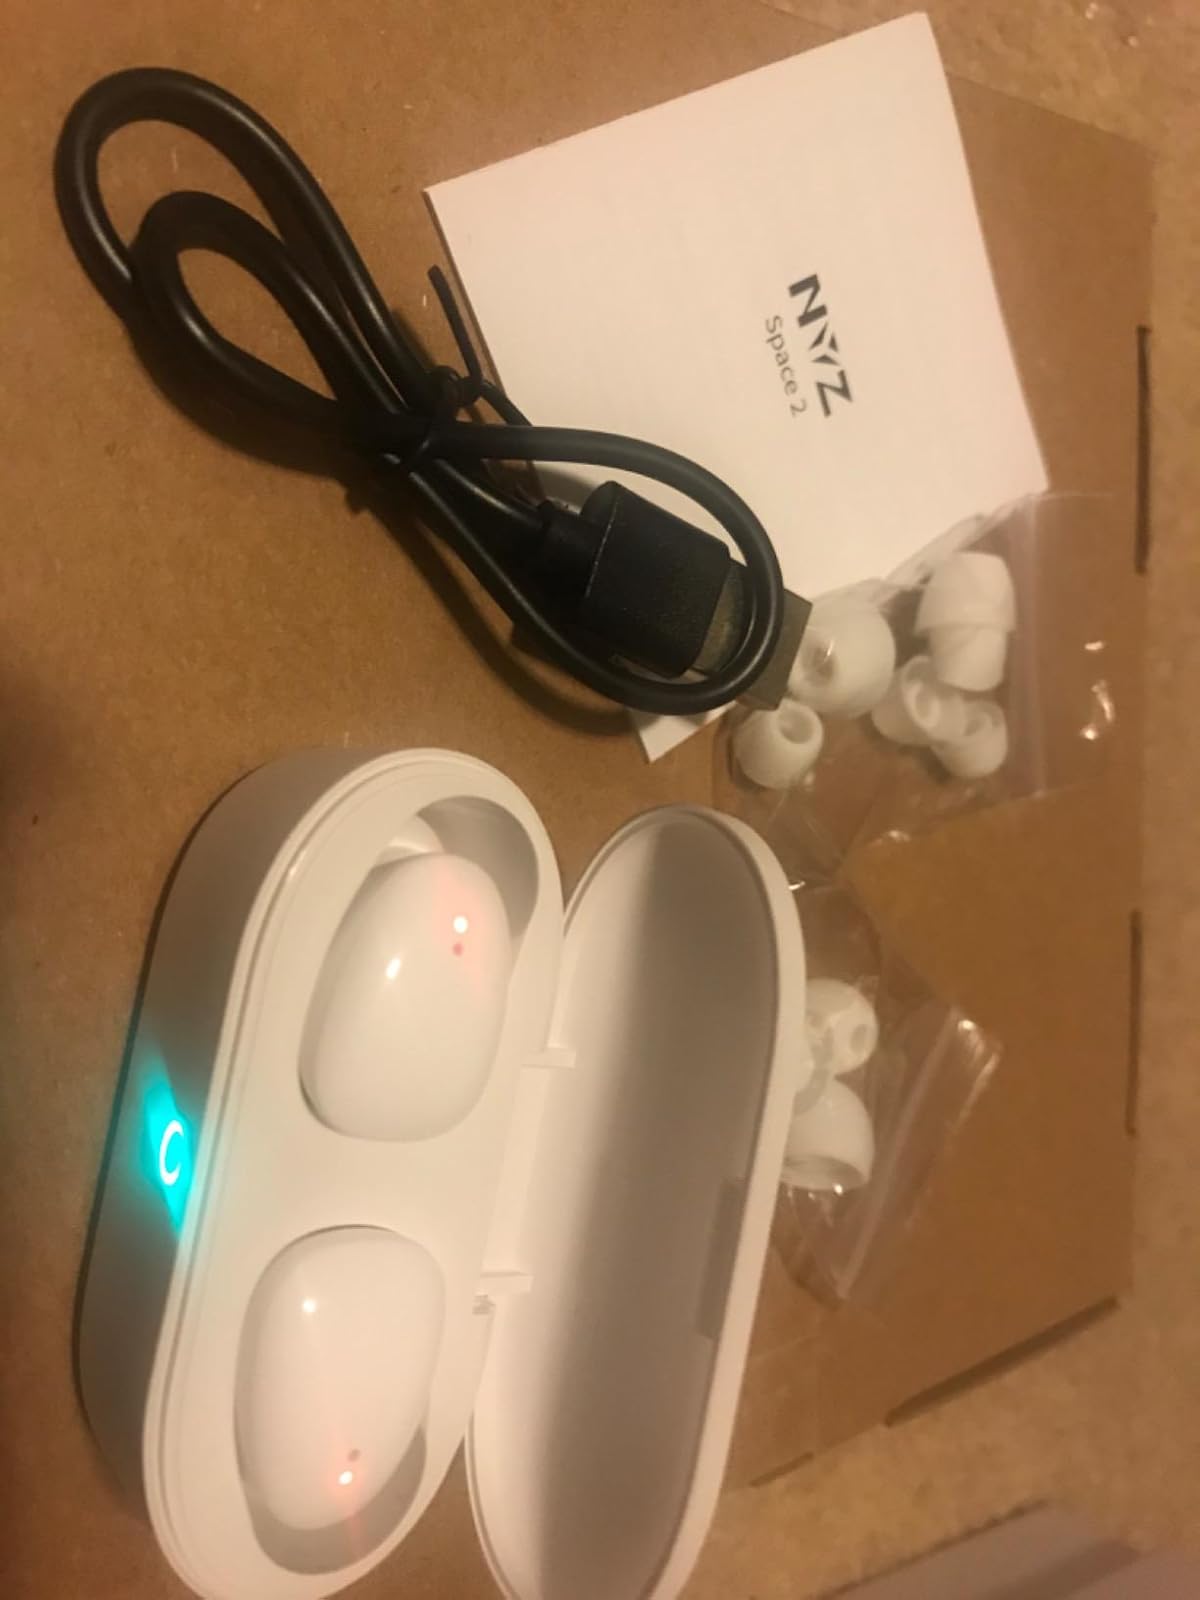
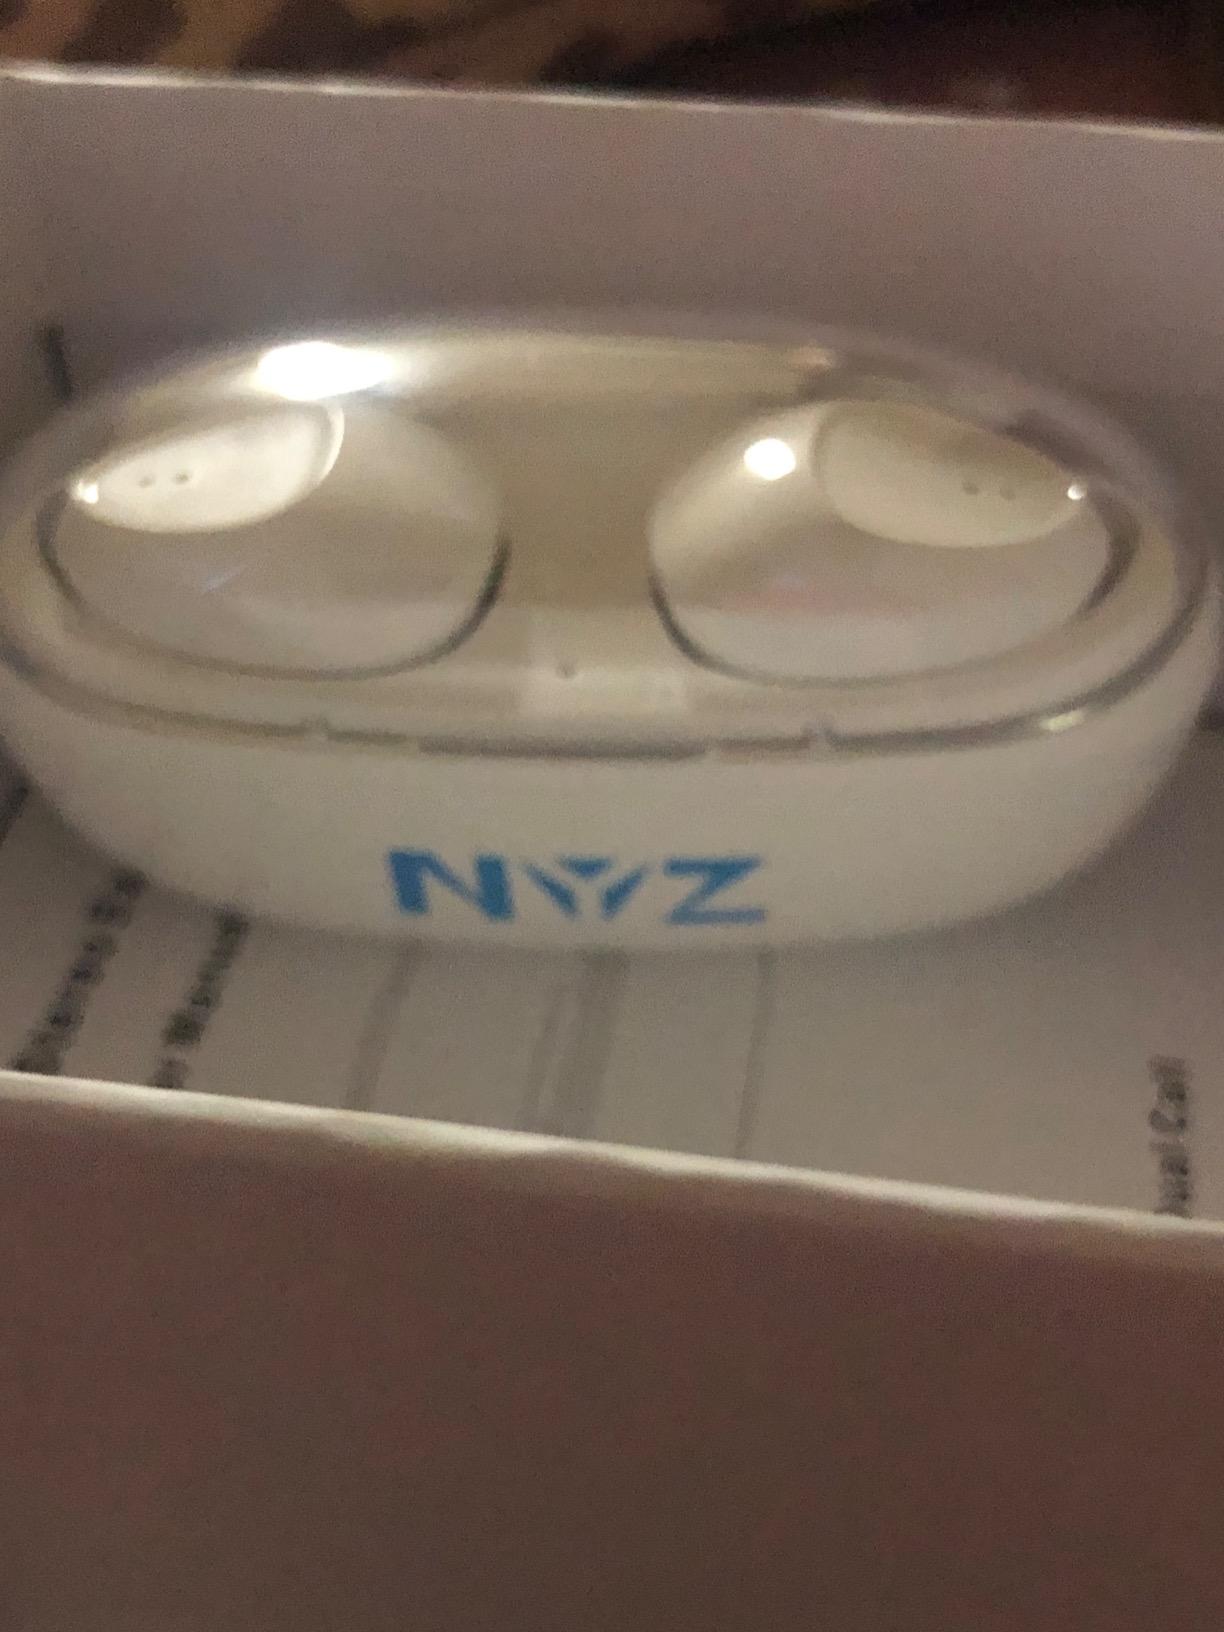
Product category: earbuds
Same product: no